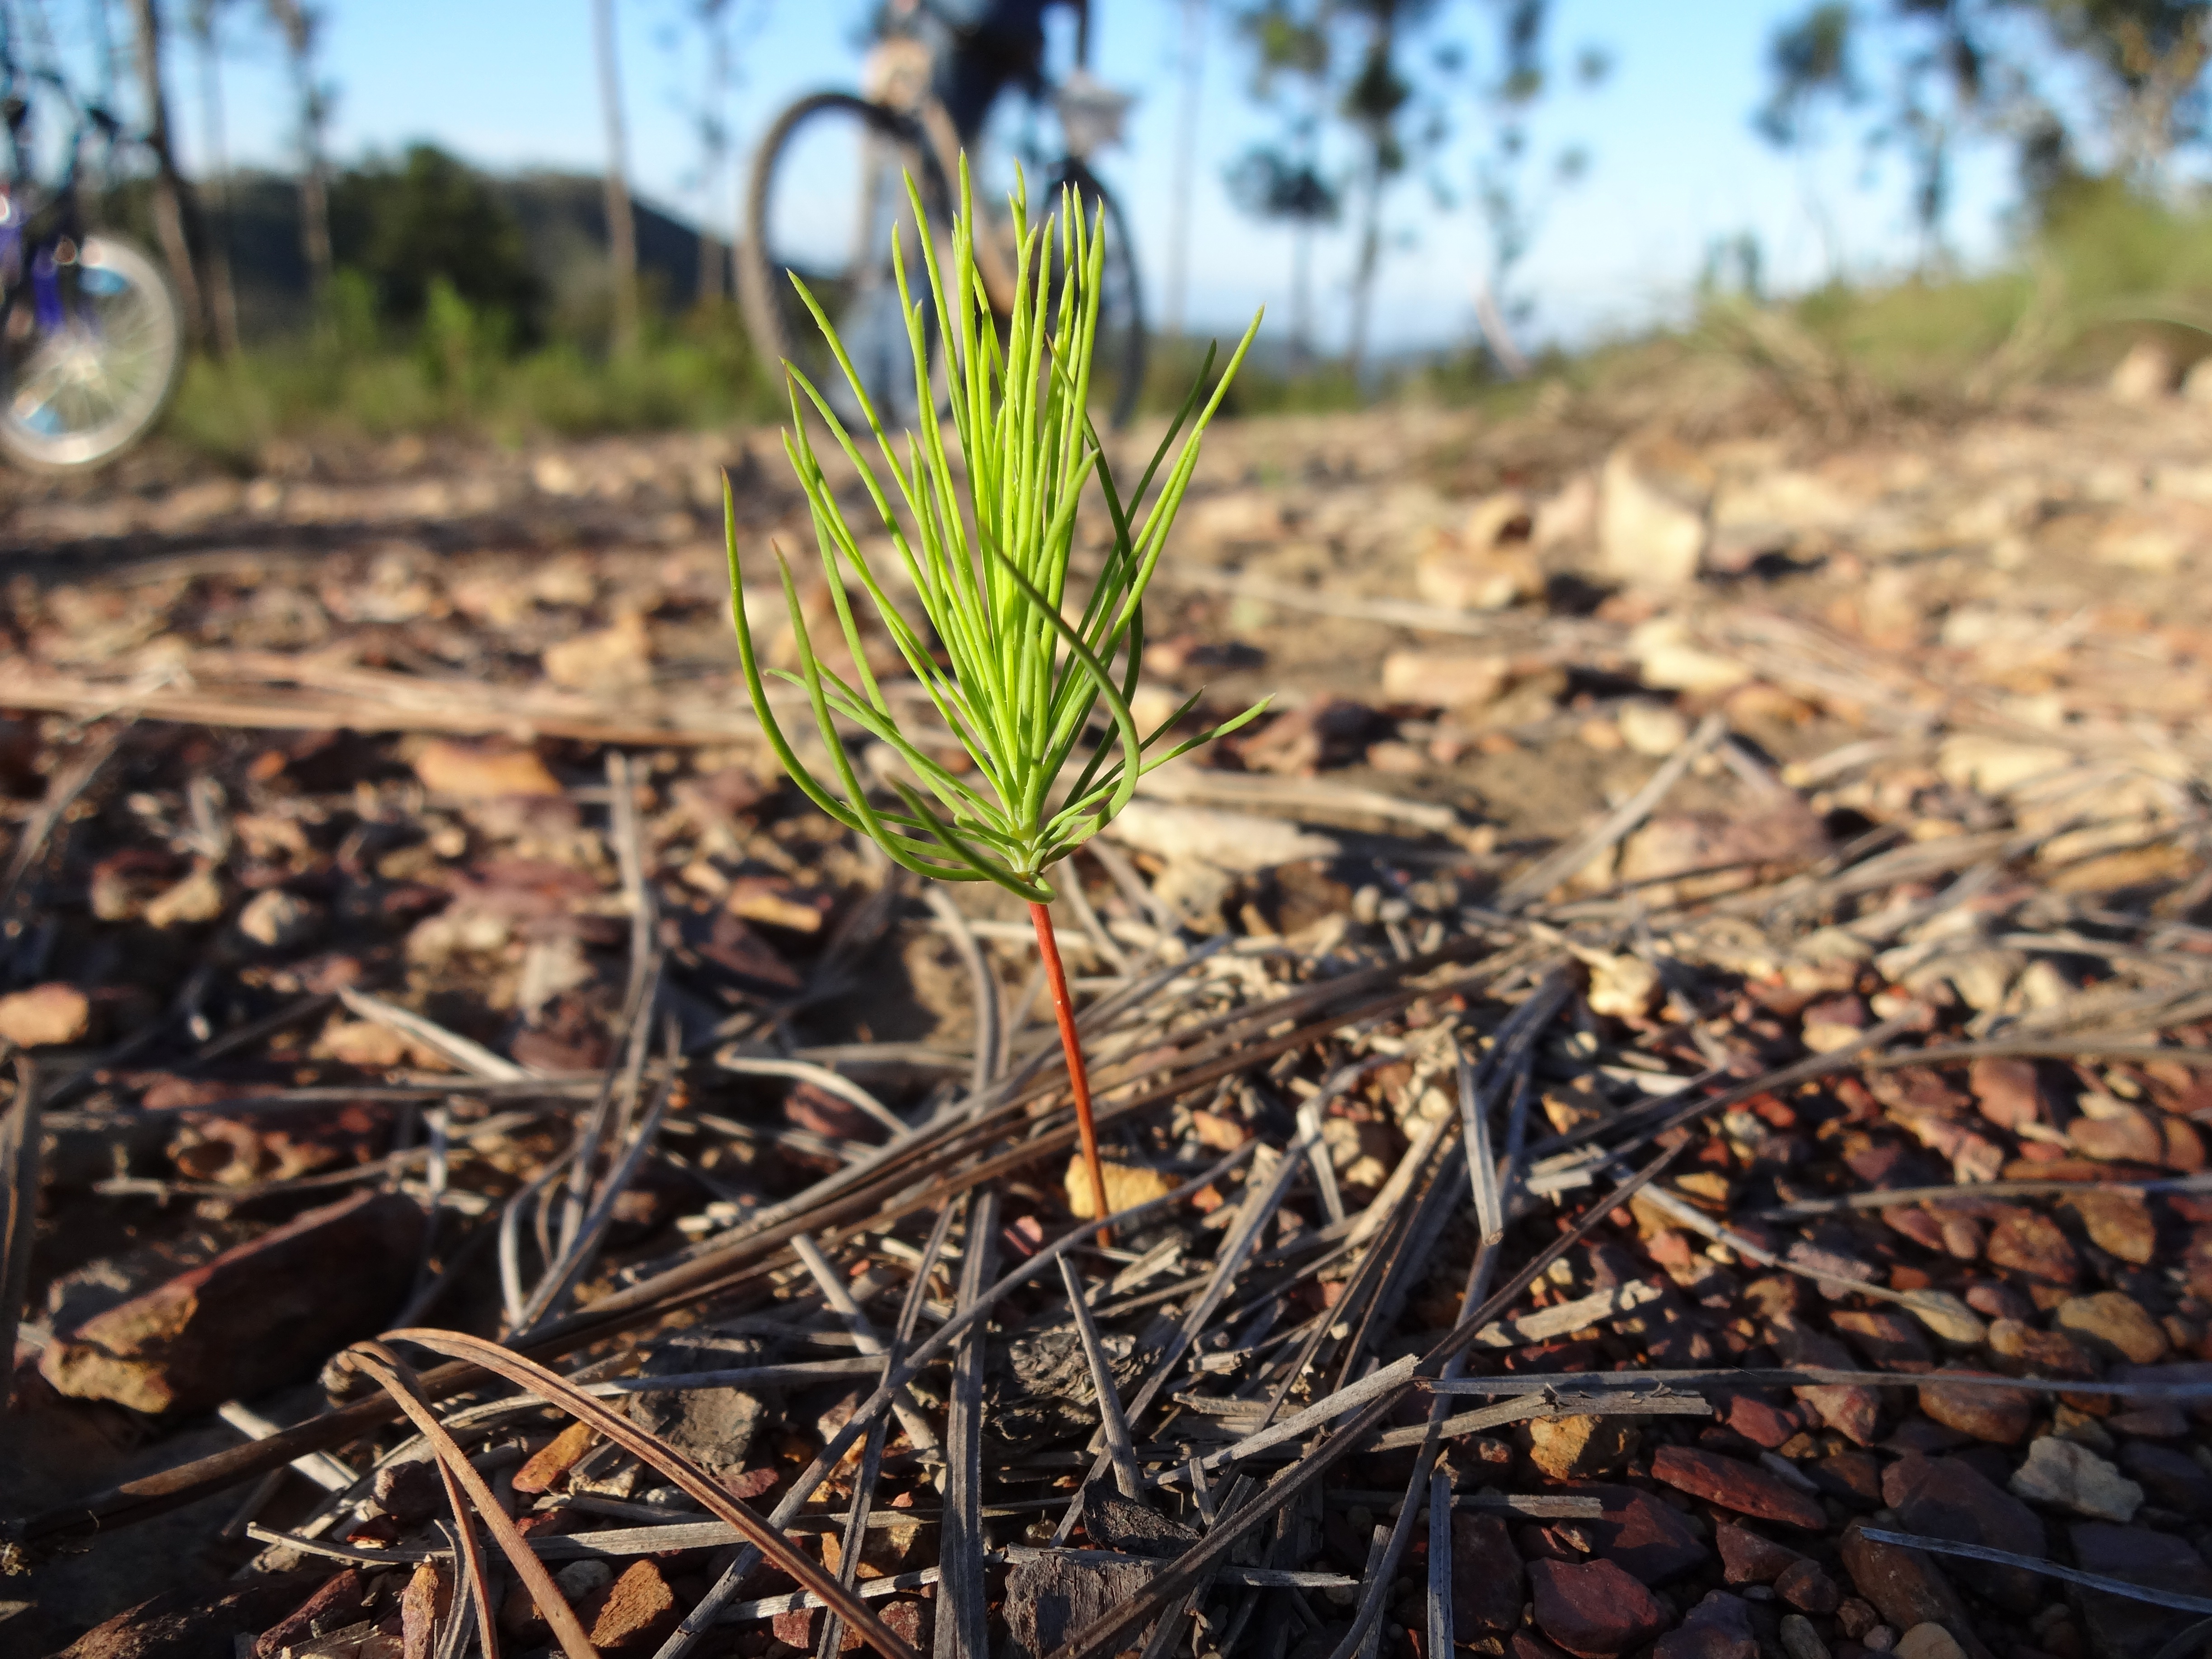
tree, nature, grass, growth, plant, wood, leaf, flower, pine, young, green, crop, small, autumn, soil, botany, agriculture, lonely, flora, pine tree, single, sapling, new, grass family, woody plant, land plant, arecales